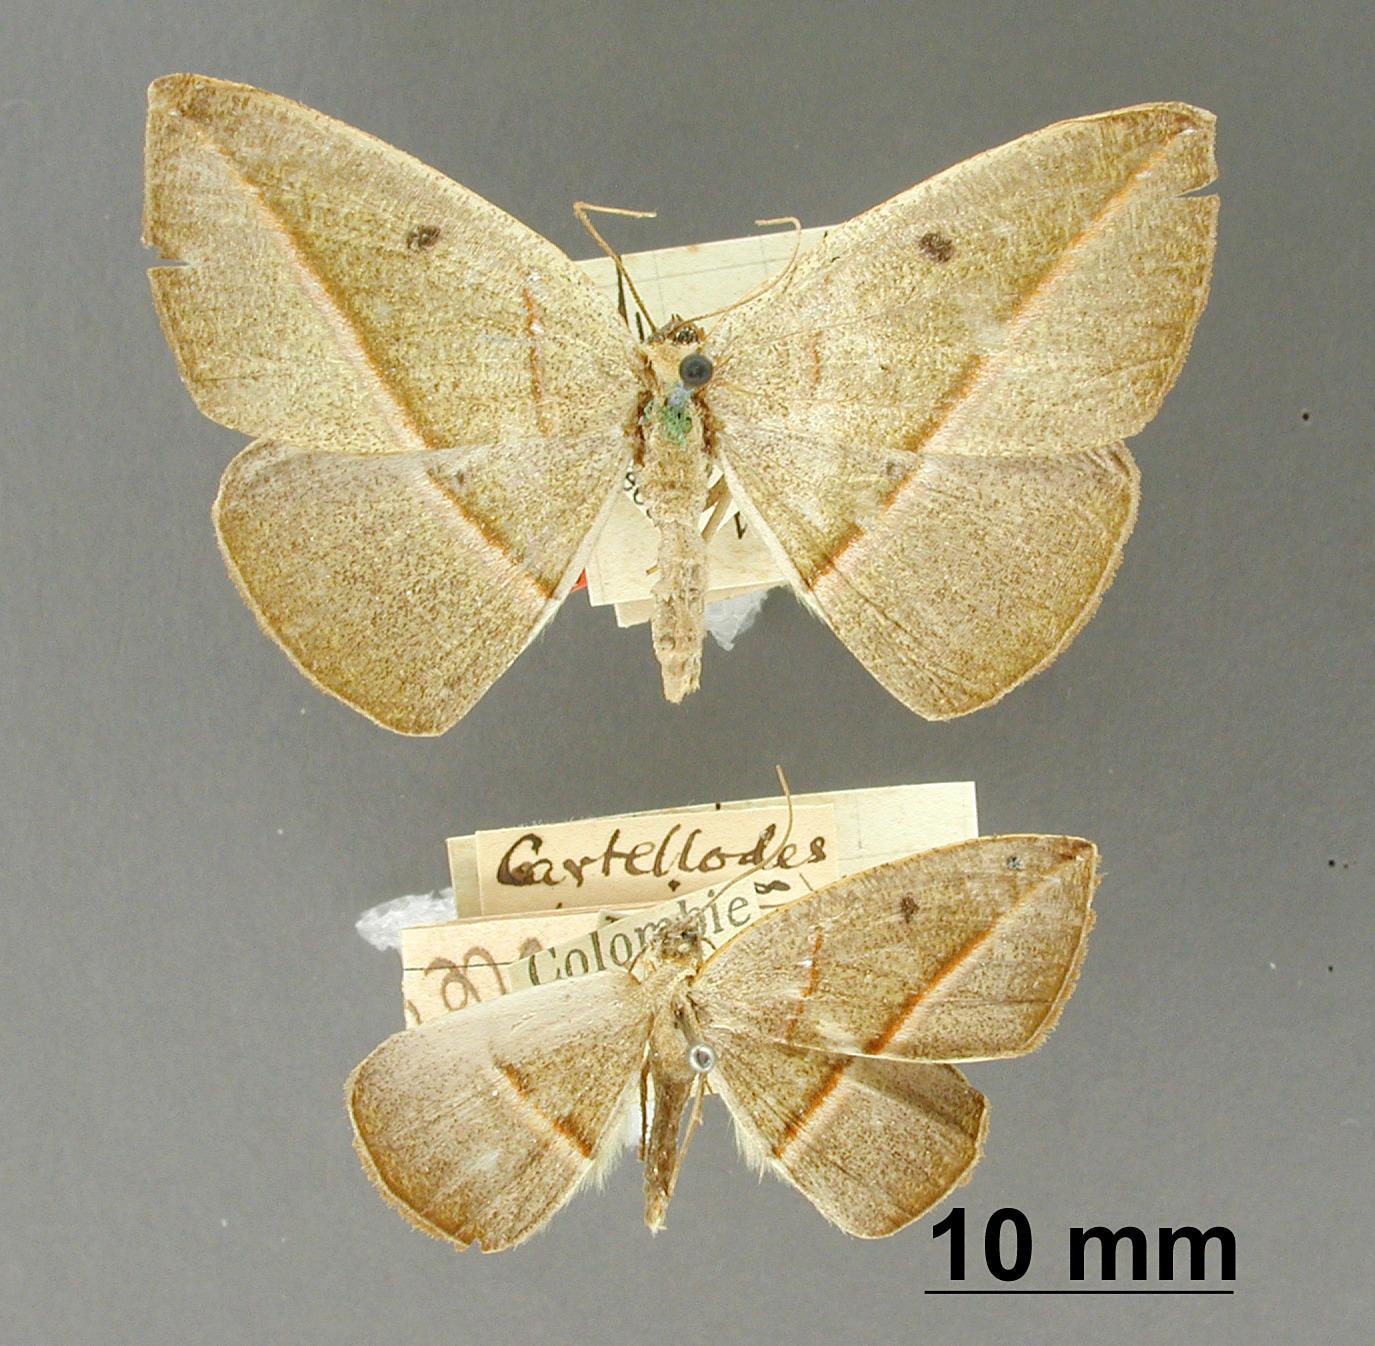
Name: Drepanodes magnipuncta
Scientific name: Drepanodes magnipuncta Dognin, 1913
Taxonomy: Animalia, Arthropoda, Insecta, Lepidoptera, Geometridae, Ennominae
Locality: Alto de las Cruces, Colombia; Monte Tolima, Colombia, Colombia